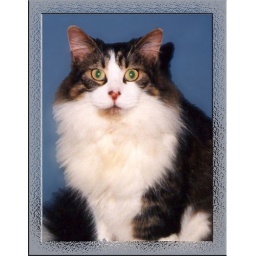
Mitzi sitting up photo made with a frosted glass framed effect in Photoshop